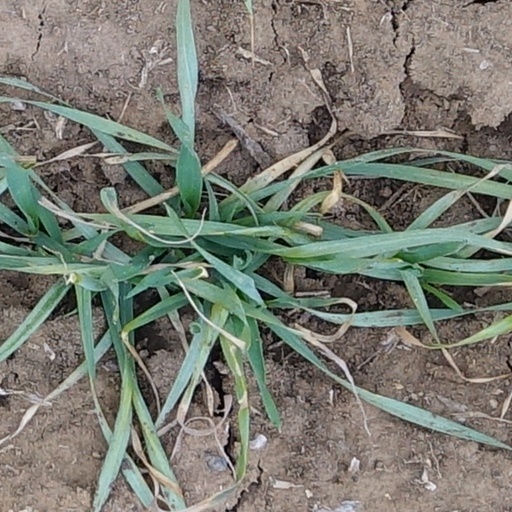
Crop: wheat